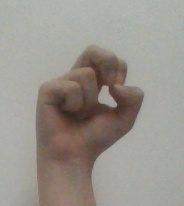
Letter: gaaf